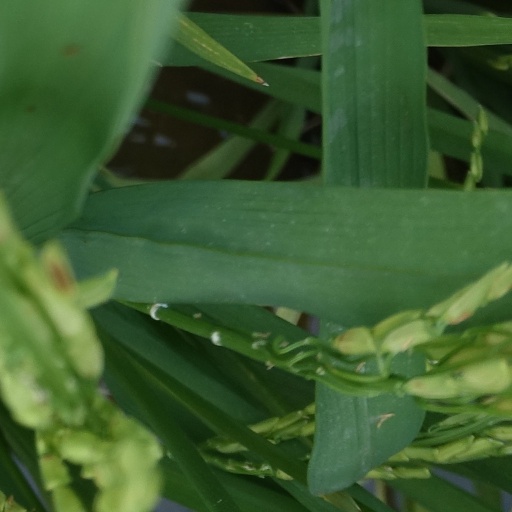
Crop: rice